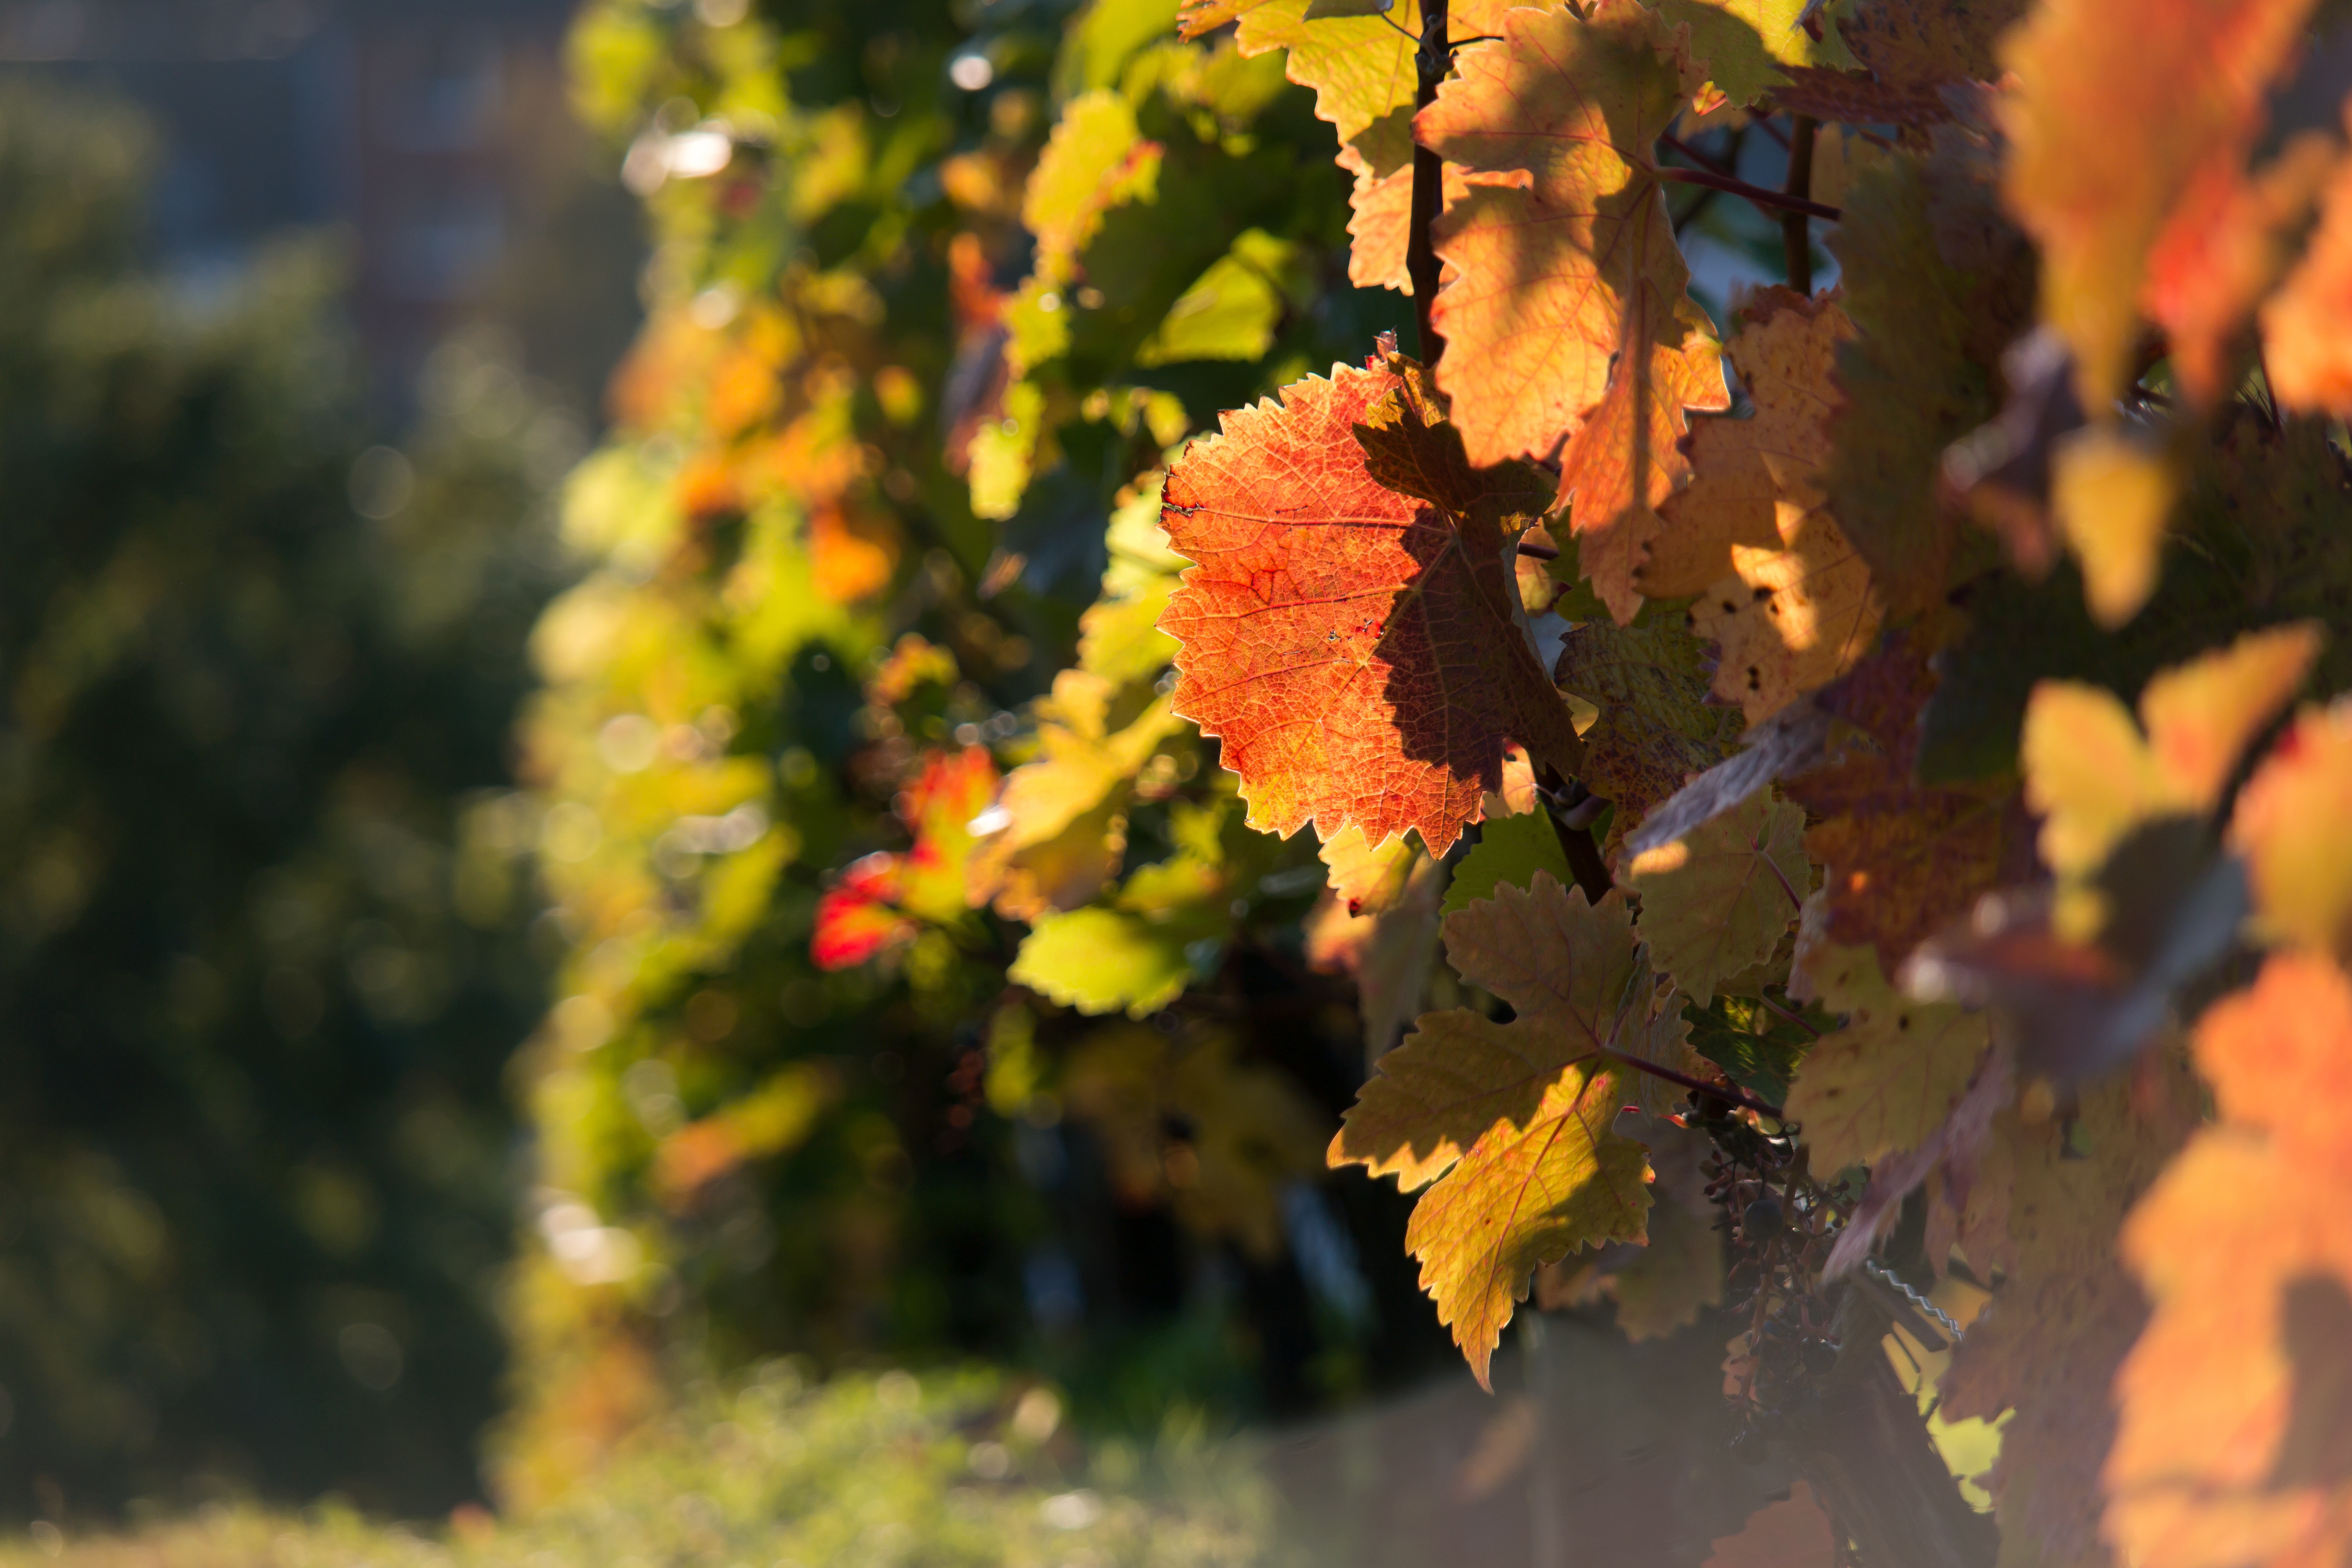
tree, nature, branch, plant, vine, vineyard, sunlight, leaf, flower, red, autumn, yellow, flora, season, vines, shrub, october, fall color, autumn colours, winegrowing, rebstock, vine leaves, flowering plant, oberdollendorf, woody plant, land plant